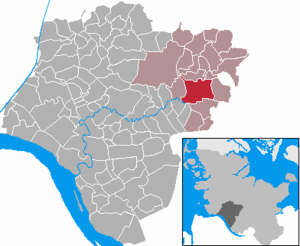
Kellinghusen est une ville d'Allemagne située dans l'État du Schleswig-Holstein et appartenant à l'arrondissement de Steinburg. Sa population était de 7 846 habitants en 2010.